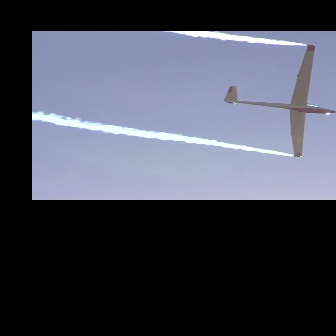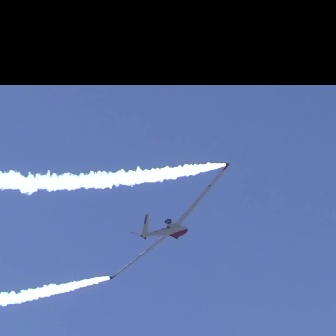
  Please identify the target specified by the bounding box [222,44,335,157] in the first image and locate it in the second image. Return the coordinates in [x_min,y_min,x_max,y_max] format.
Answer: [109,161,227,280]